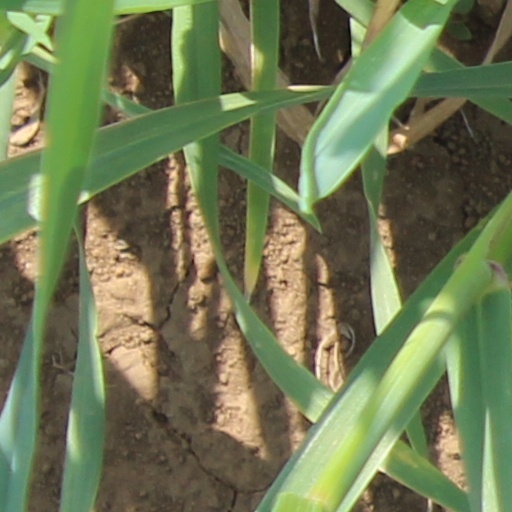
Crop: wheat